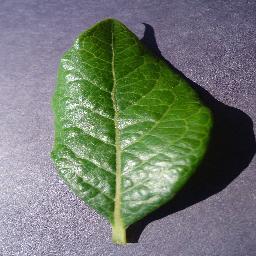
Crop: blueberry
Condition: healthy